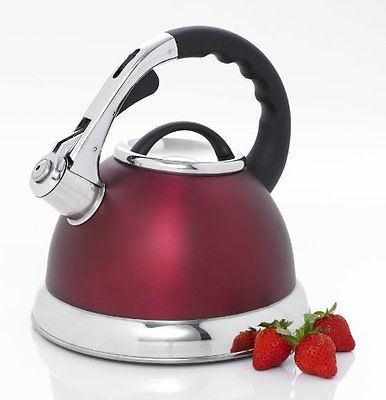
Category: kettle